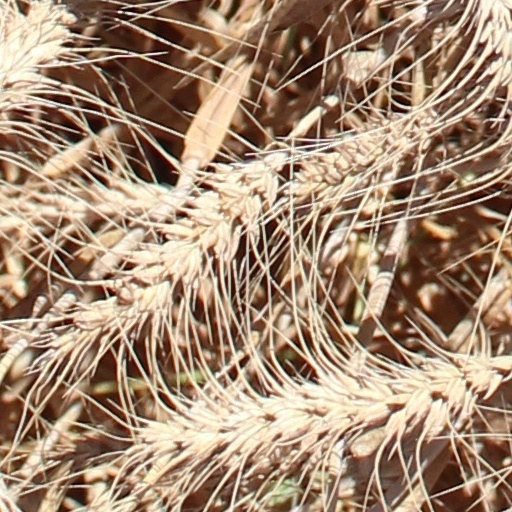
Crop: wheat